Atlantic slave trade to Brazil

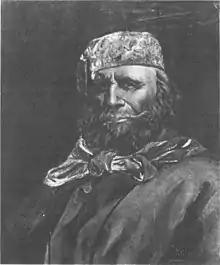
Francisco Félix de Sousa (1754–1849), famous Brazilian slave trader.

From 1530, with the knowledge gained in the manufacture of sugar in the islands of Madeira and São Tomé, and then with the creation in 1549 of the General Government to Brazil, the Portuguese Crown sought to encourage the construction of sugar mills in Brazil. But the settlers found great difficulties in recruitment of manpower and lack of capital to finance the installation of sugar mills. The various epidemics that, from 1560, decimated the Indian slaves at an alarming rate, caused that the Portuguese Crown to create laws that prohibit, partially, the slavery of Indians, that is, "forbade the enslavement of converted Indians and only allowed the capture of slaves only through war against the Indians that they fight or devour the Portuguese, or allied Indians or slaves; this war should be enacted by the sovereign or the Governor General." Other adaptations of this law came later.